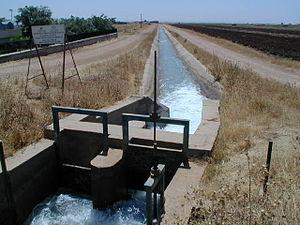
Un canal est une voie d’eau artificielle publique ou privée permettant la circulation de l’eau. Parfois en tranchées ou constitués de véritables ouvrages aménagés. De tous temps, un véritable maillage de canaux a été creusé selon les usages que l’on voulait en faire.
L’irrigation est l'opération consistant à apporter artificiellement de l’eau à des végétaux cultivés pour en augmenter la production et permettre leur développement normal, en cas de déficit d'eau induit par un déficit pluviométrique, un drainage excessif ou une baisse de nappe, en particulier dans les zones arides.